The Female American

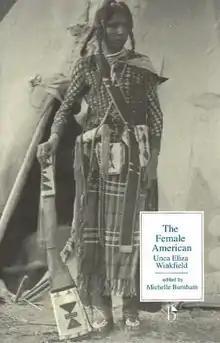
2001 edition

The Female American; or, The Adventures of Unca Eliza Winkfield is a novel, originally published in 1767, under the pseudonym of the main character/narrator, Unca Eliza Winkfield, and edited in recent editions by Michelle Burnham. The novel describes the adventures of a half-Native American, half-English woman, who is shipwrecked on an island. The protagonist uses her knowledge of Christianity to convert the indigenous inhabitants on the island as part of her survival mode.